Perry Johnson (businessman)

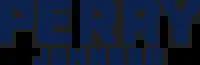
Johnson's initial presidential campaign logo, February - March

Johnson ran a Super Bowl commercial in Iowa on February 12, 2023, announcing his intention to run for president in 2024. On March 2, 2023, Johnson formally announced his bid, filling out a Federal Election Commission filing. At the 2023 Conservative Political Action Conference, he received five percent of the presidential straw poll vote, coming in third behind former president Donald Trump and Florida governor Ron DeSantis.